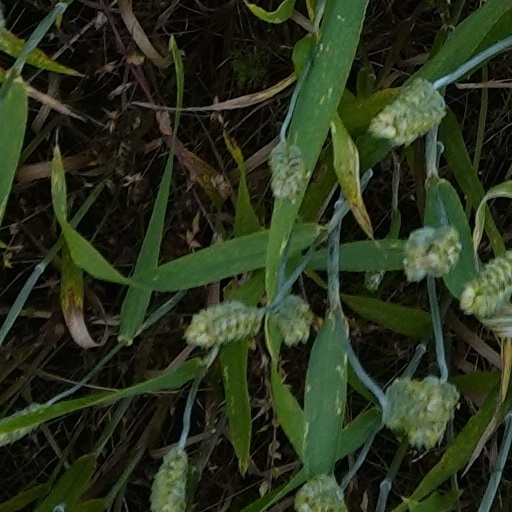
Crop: wheat